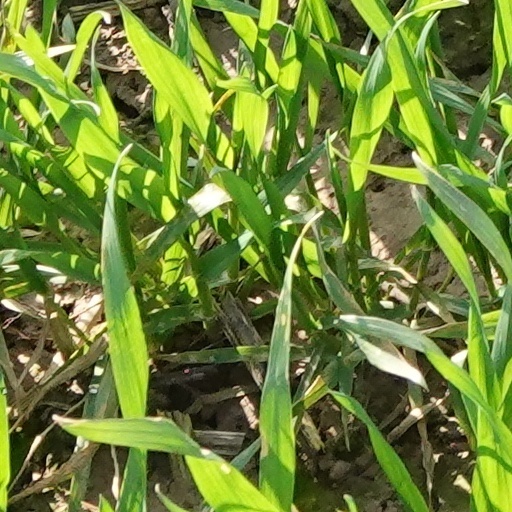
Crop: wheat